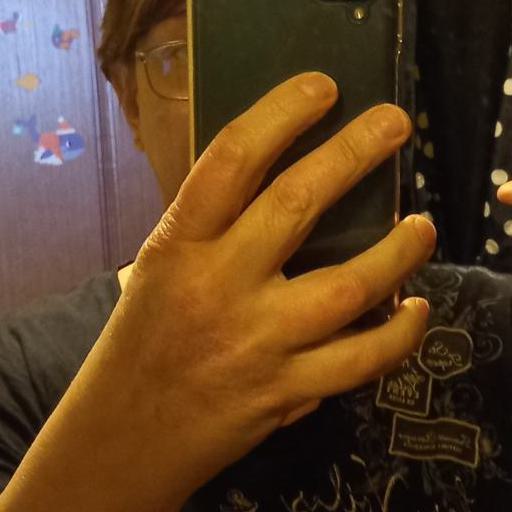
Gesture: no_gesture